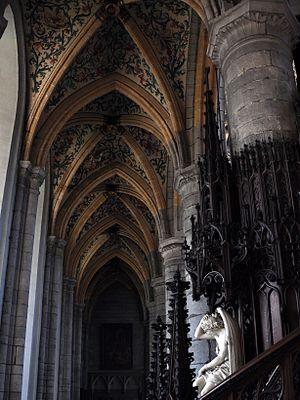
Cathédrale Saint-Paul de Liège: le bas-côté Sud, vu du choeur vers la façade, avec le revers de la chaire au 1er plan.
La cathédrale Saint-Paul de Liège fait partie du patrimoine religieux de Liège. Fondée au Xᵉ siècle, elle est reconstruite du XIIIᵉ au XVᵉ siècle et restaurée au milieu du XIXᵉ siècle. Elle devient cathédrale au XIXᵉ siècle en raison de la destruction de la cathédrale Saint-Lambert en 1795. Une nouvelle restauration est entamée durant les années 2010.